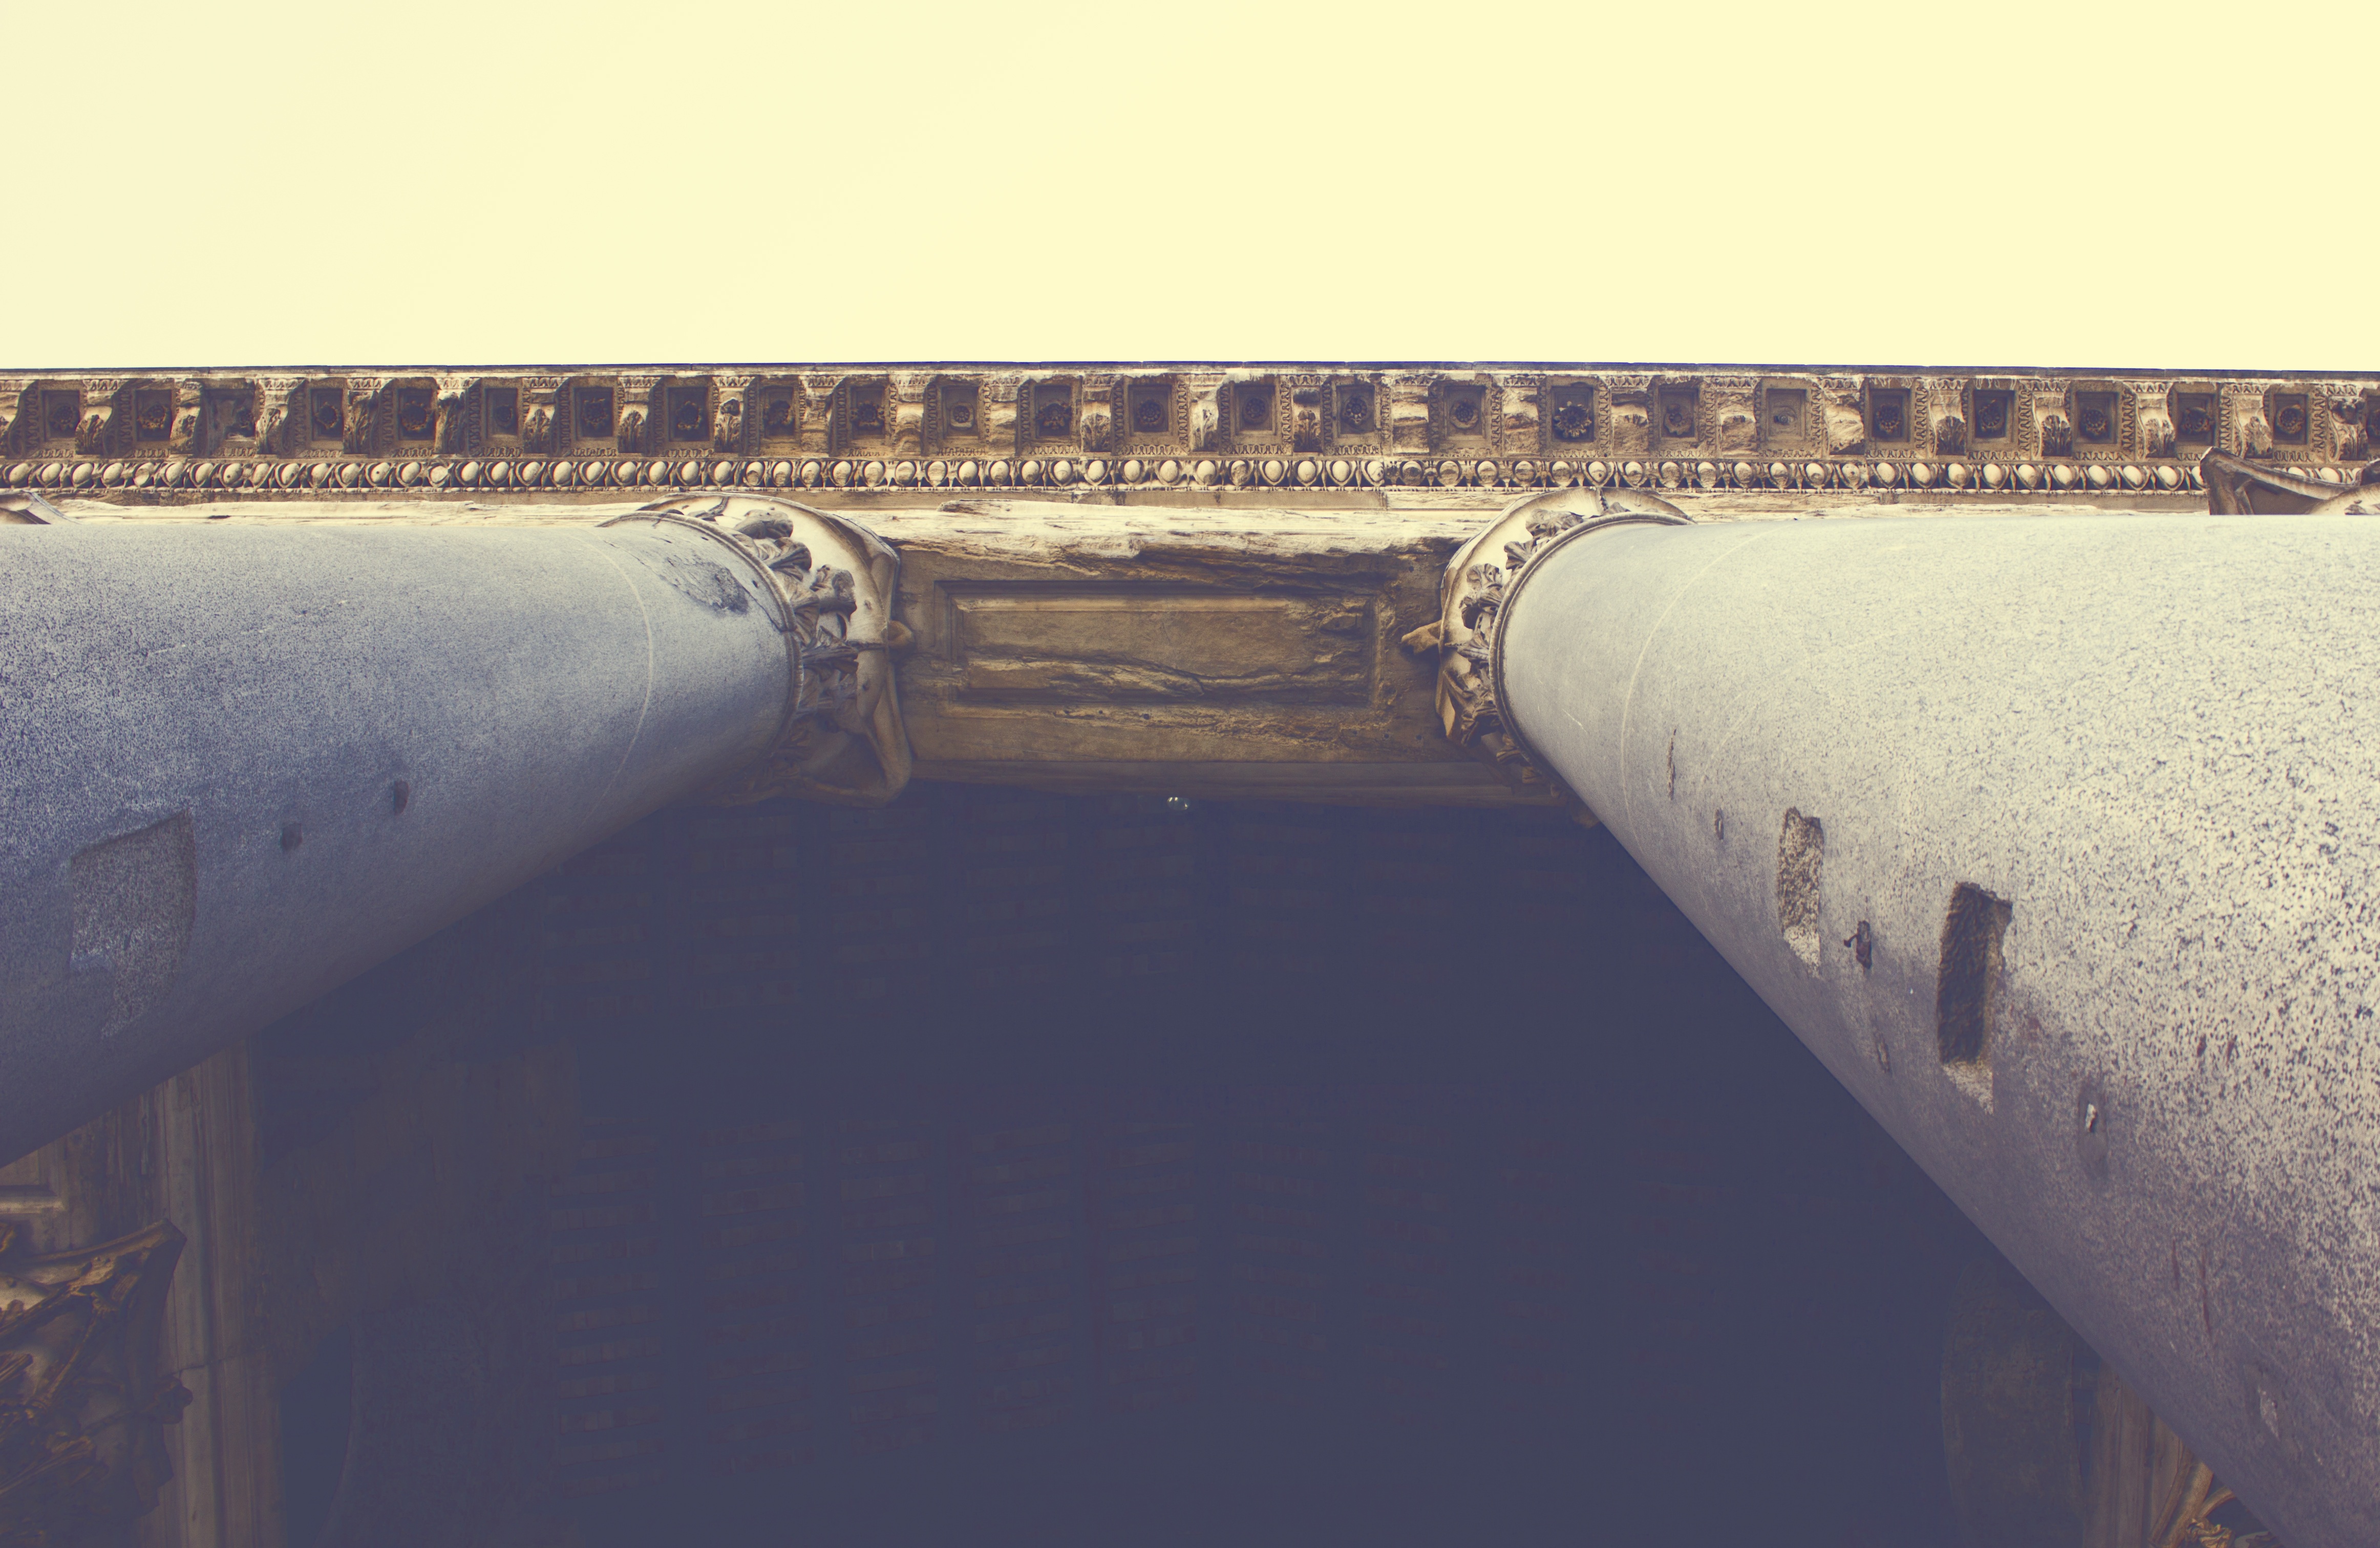
snow, architecture, antique, morning, reflection, italy, blue, rome, shape, atmosphere of earth